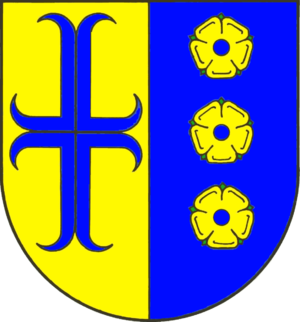
Grumtoft
Coat of arms of Grumtoft
Grumtoft eller Grundhof er en landsby og kommune beliggende få kilometer øst for Flensborg i det nordøstlige Angel. Administrativt hører kommunen under Slesvig-Flensborg kreds i den tyske delstat Slesvig-Holsten. Kommunen er den mindste kommune efter indbyggertal i Slesvig-Flensborg kreds og samarbejder på administrativt plan med andre kommuner i Langballe kommunefælleskab. Til kommunen hører også Bondeslund, Bygbjerg, Bønstrup, Hessel, Høgebjerg eller Høgbjerg, Katbjerg, Kollenborg, Lyshøj, Lundsgaard, Mariegaarde og Rævemose. Landsbyen er sogneby i Grumtoft Sogn. Sognet lå i Husby Herred, da Slesvig var dansk indtil 1864.